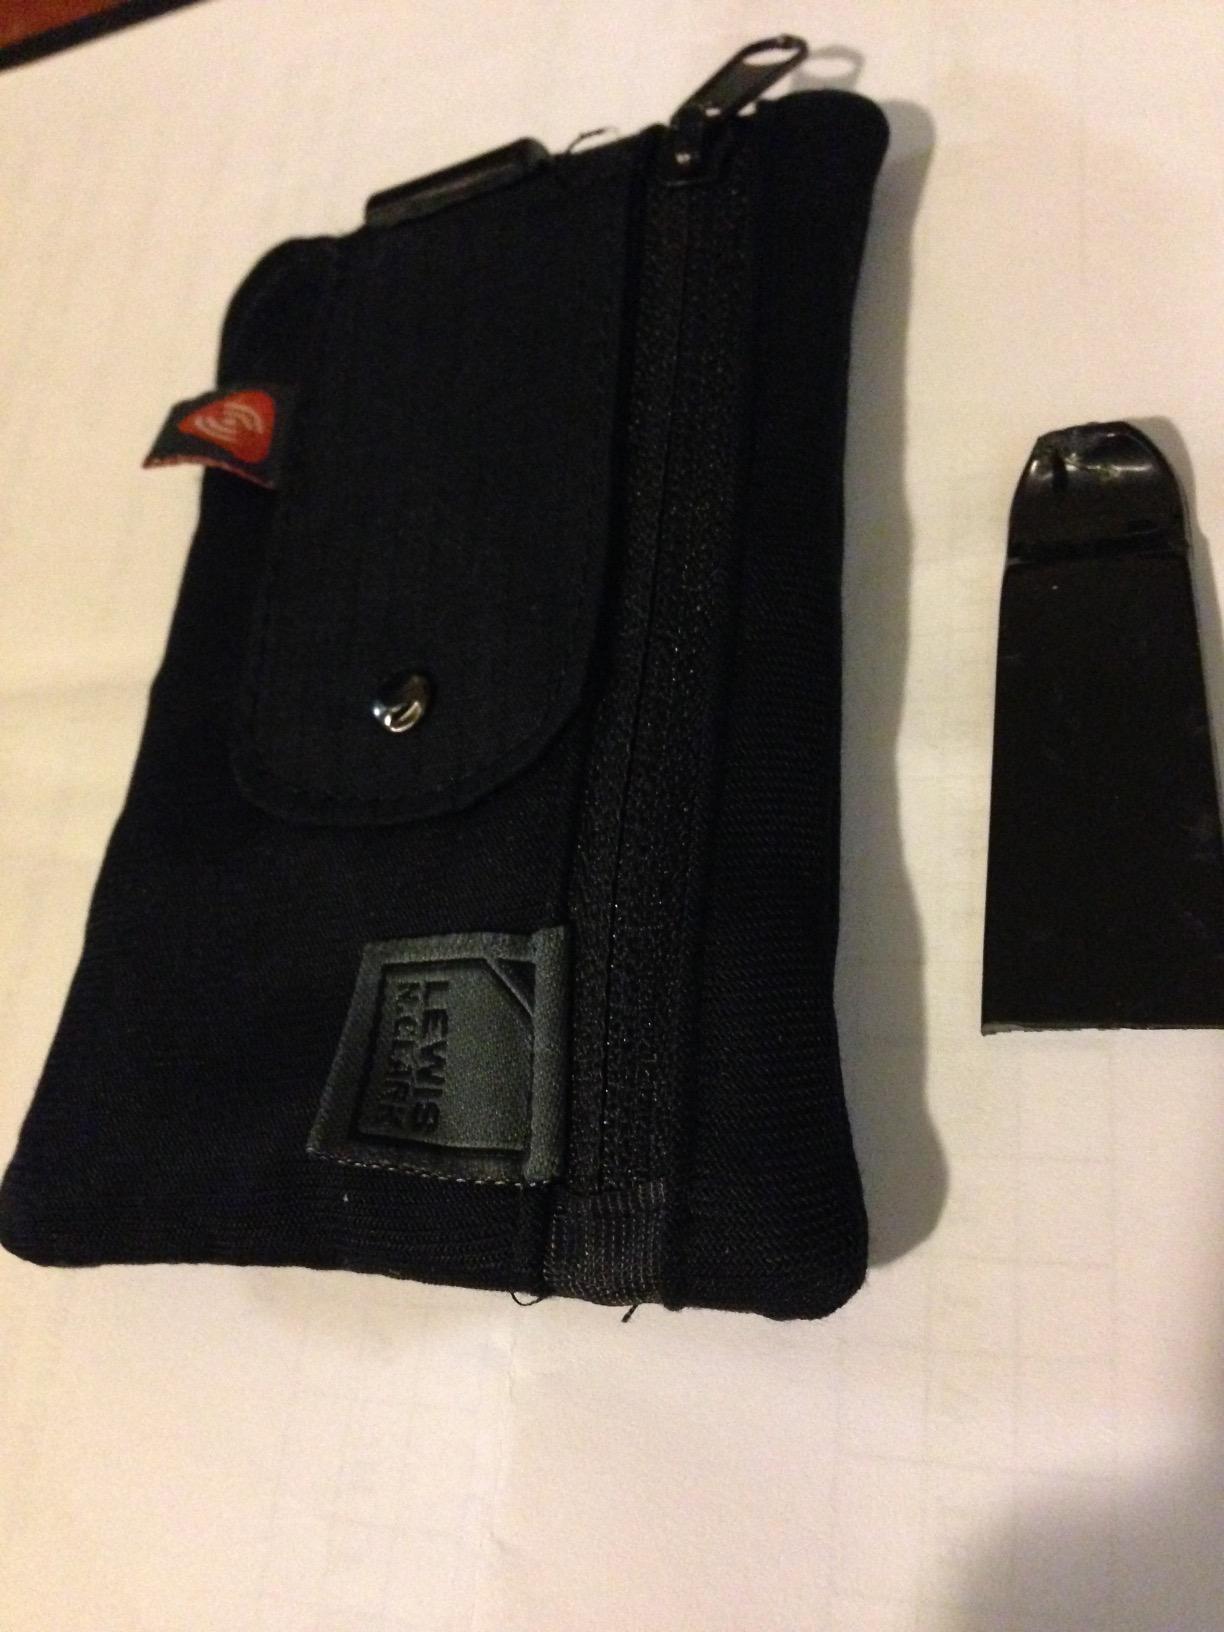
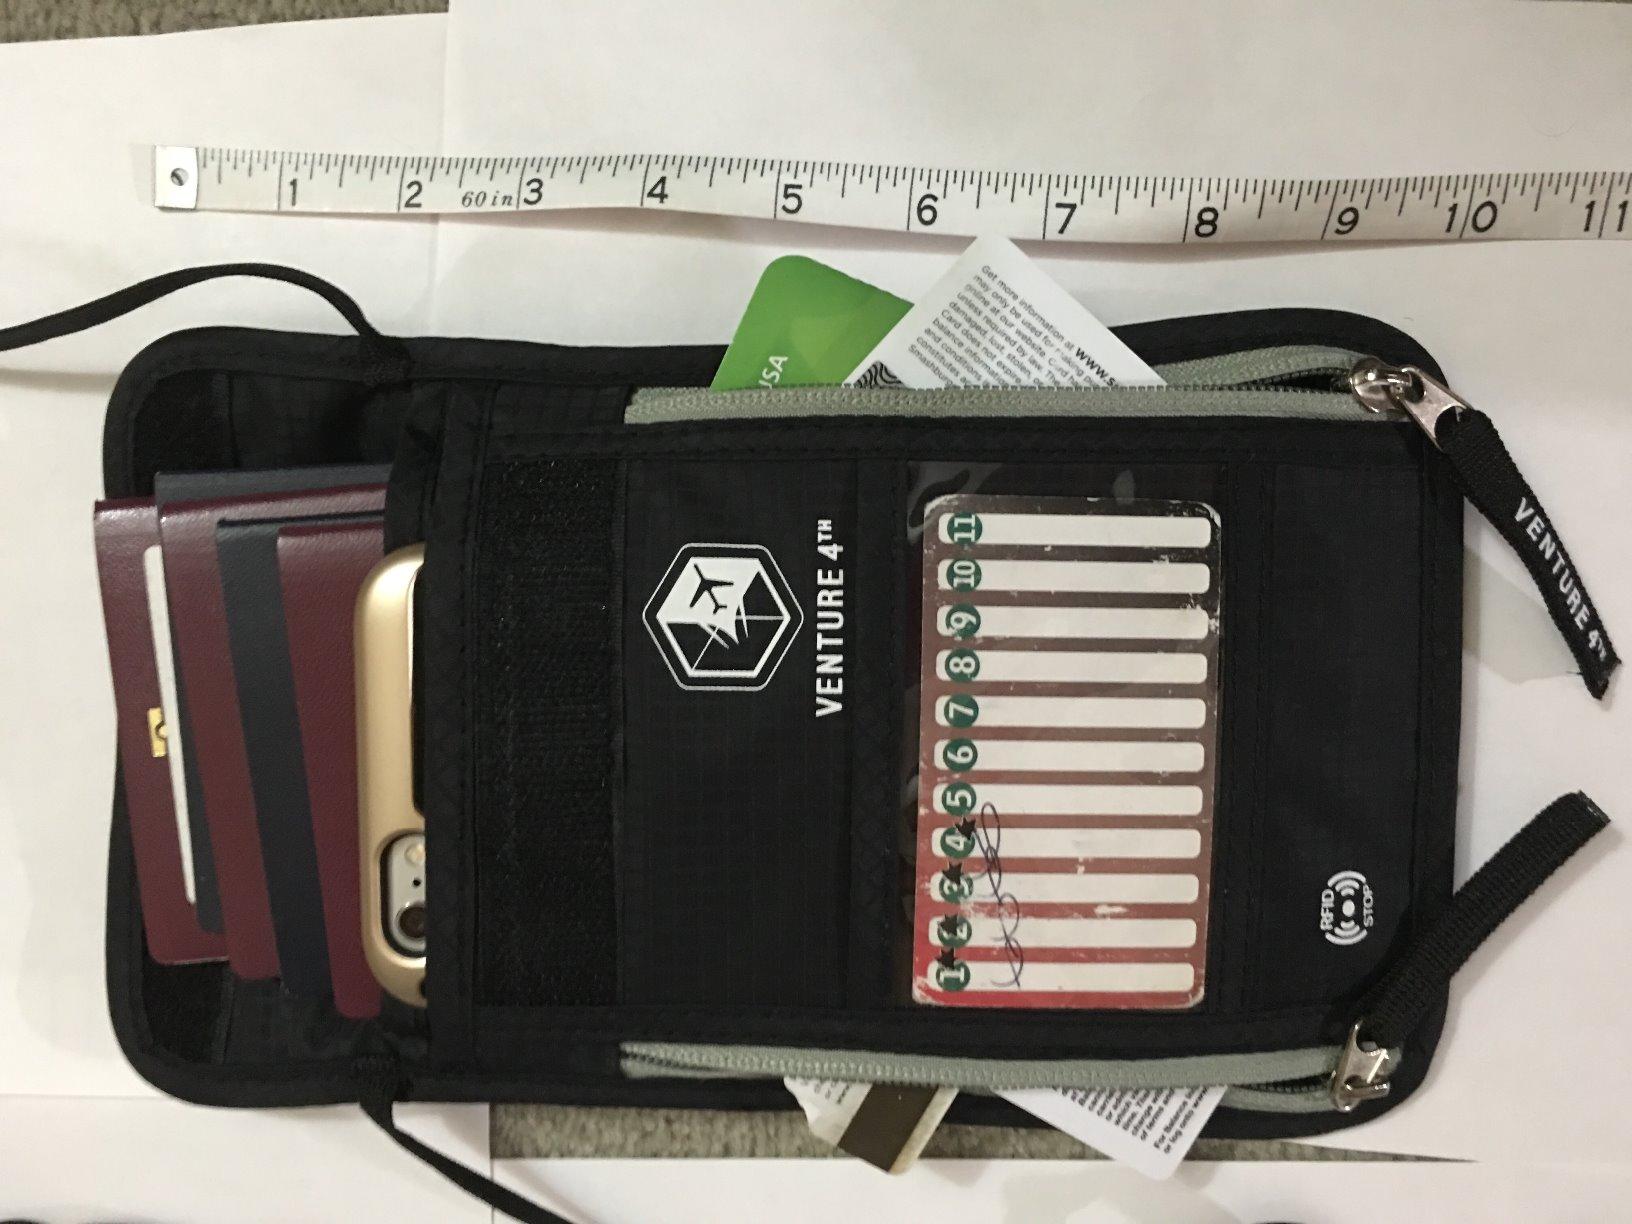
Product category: accessories_wallet
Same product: no